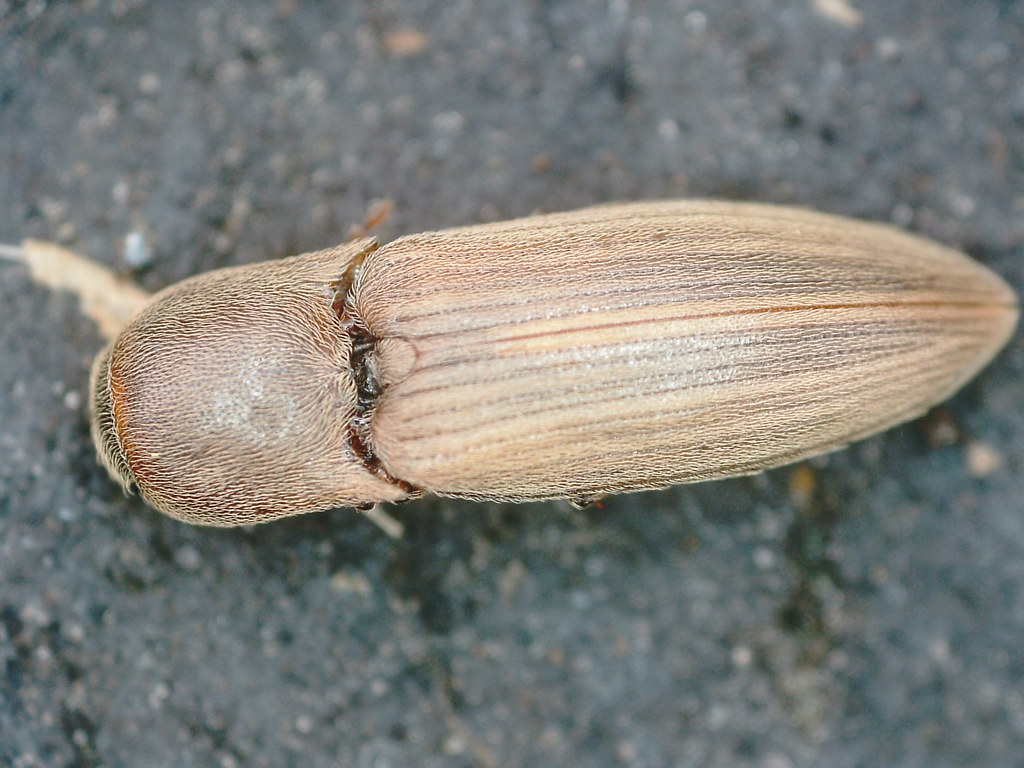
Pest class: clickbeetles_wireworms